Saajan Bakery Since 1962

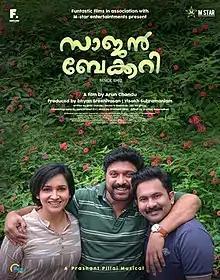
Poster

Saajan Bakery Since 1962 is a 2021 Indian Malayalam-language family drama film directed by Arun Chandu. The film stars Aju Varghese, K. B. Ganesh Kumar, Lena, Ranjita Menon and Grace Antony. The film was written by Arun Chandu, Sachin R Chandran and Aju Varghese, and produced by Dhyan Sreenivasan and Visakh Subramaniam under the banner Funtastic Films. The film was initially scheduled to release on 21 February 2020 but was postponed. The film premiered on 12 February 2021.